Isaac van Duynen

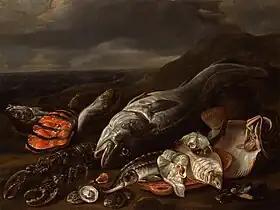
"Fish still life in a landscape"

It is not known with whom he trained. He may have been a pupil of Jacob Gerritsz. Cuyp. He worked in Dordrecht as an independent master between 1651 and 1654 when he left for Italy. He was in Rome from 1654 to 1657.